(Blooper) Bunny

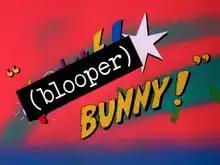
Title card.

(Blooper) Bunny is a "Merrie Melodies" animated short film directed by Greg Ford and Terry Lennon, with music by George Daugherty, produced in 1991 by Warner Bros. Animation. Featuring the voice talents of Jeff Bergman, Gordon Hunt, and Russell Calabrese, the short is a parody of some of the specials produced for Bugs Bunny's 50th anniversary the previous year. The short never received its intended theatrical release and was shelved for six years. It was finally given a television premiere on June 13, 1997, after Cartoon Network discovered the film sitting unseen in the vaults. It is featured on the "" , and on the "Bugs Bunny 80th Anniversary Collection" .